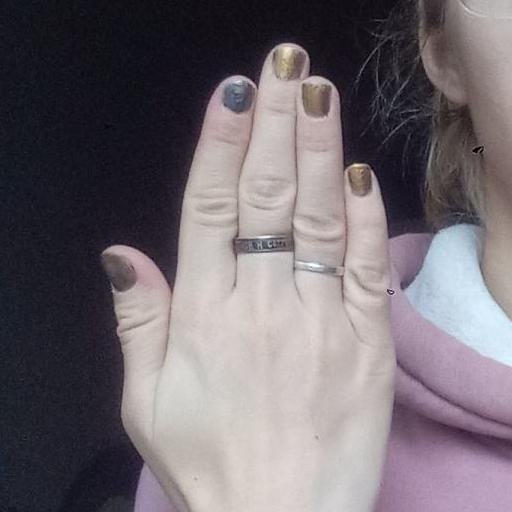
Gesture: stop_inverted